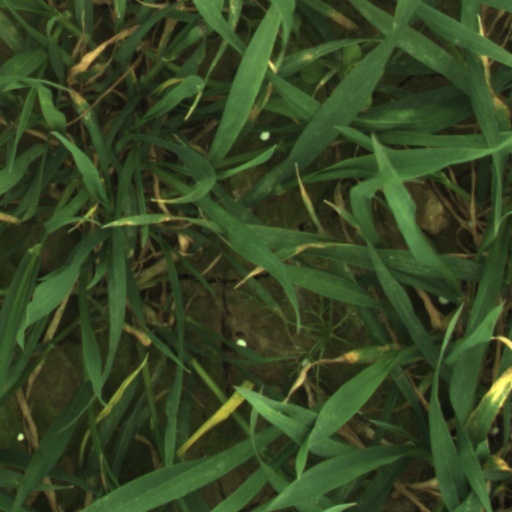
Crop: wheat